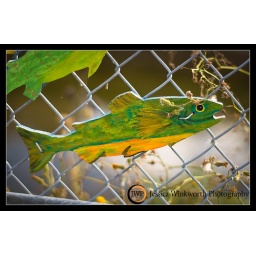
Some of the painted wooden fish on display at the Clarkson GO Station in Mississauga, ON.